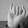
ASL letter: I